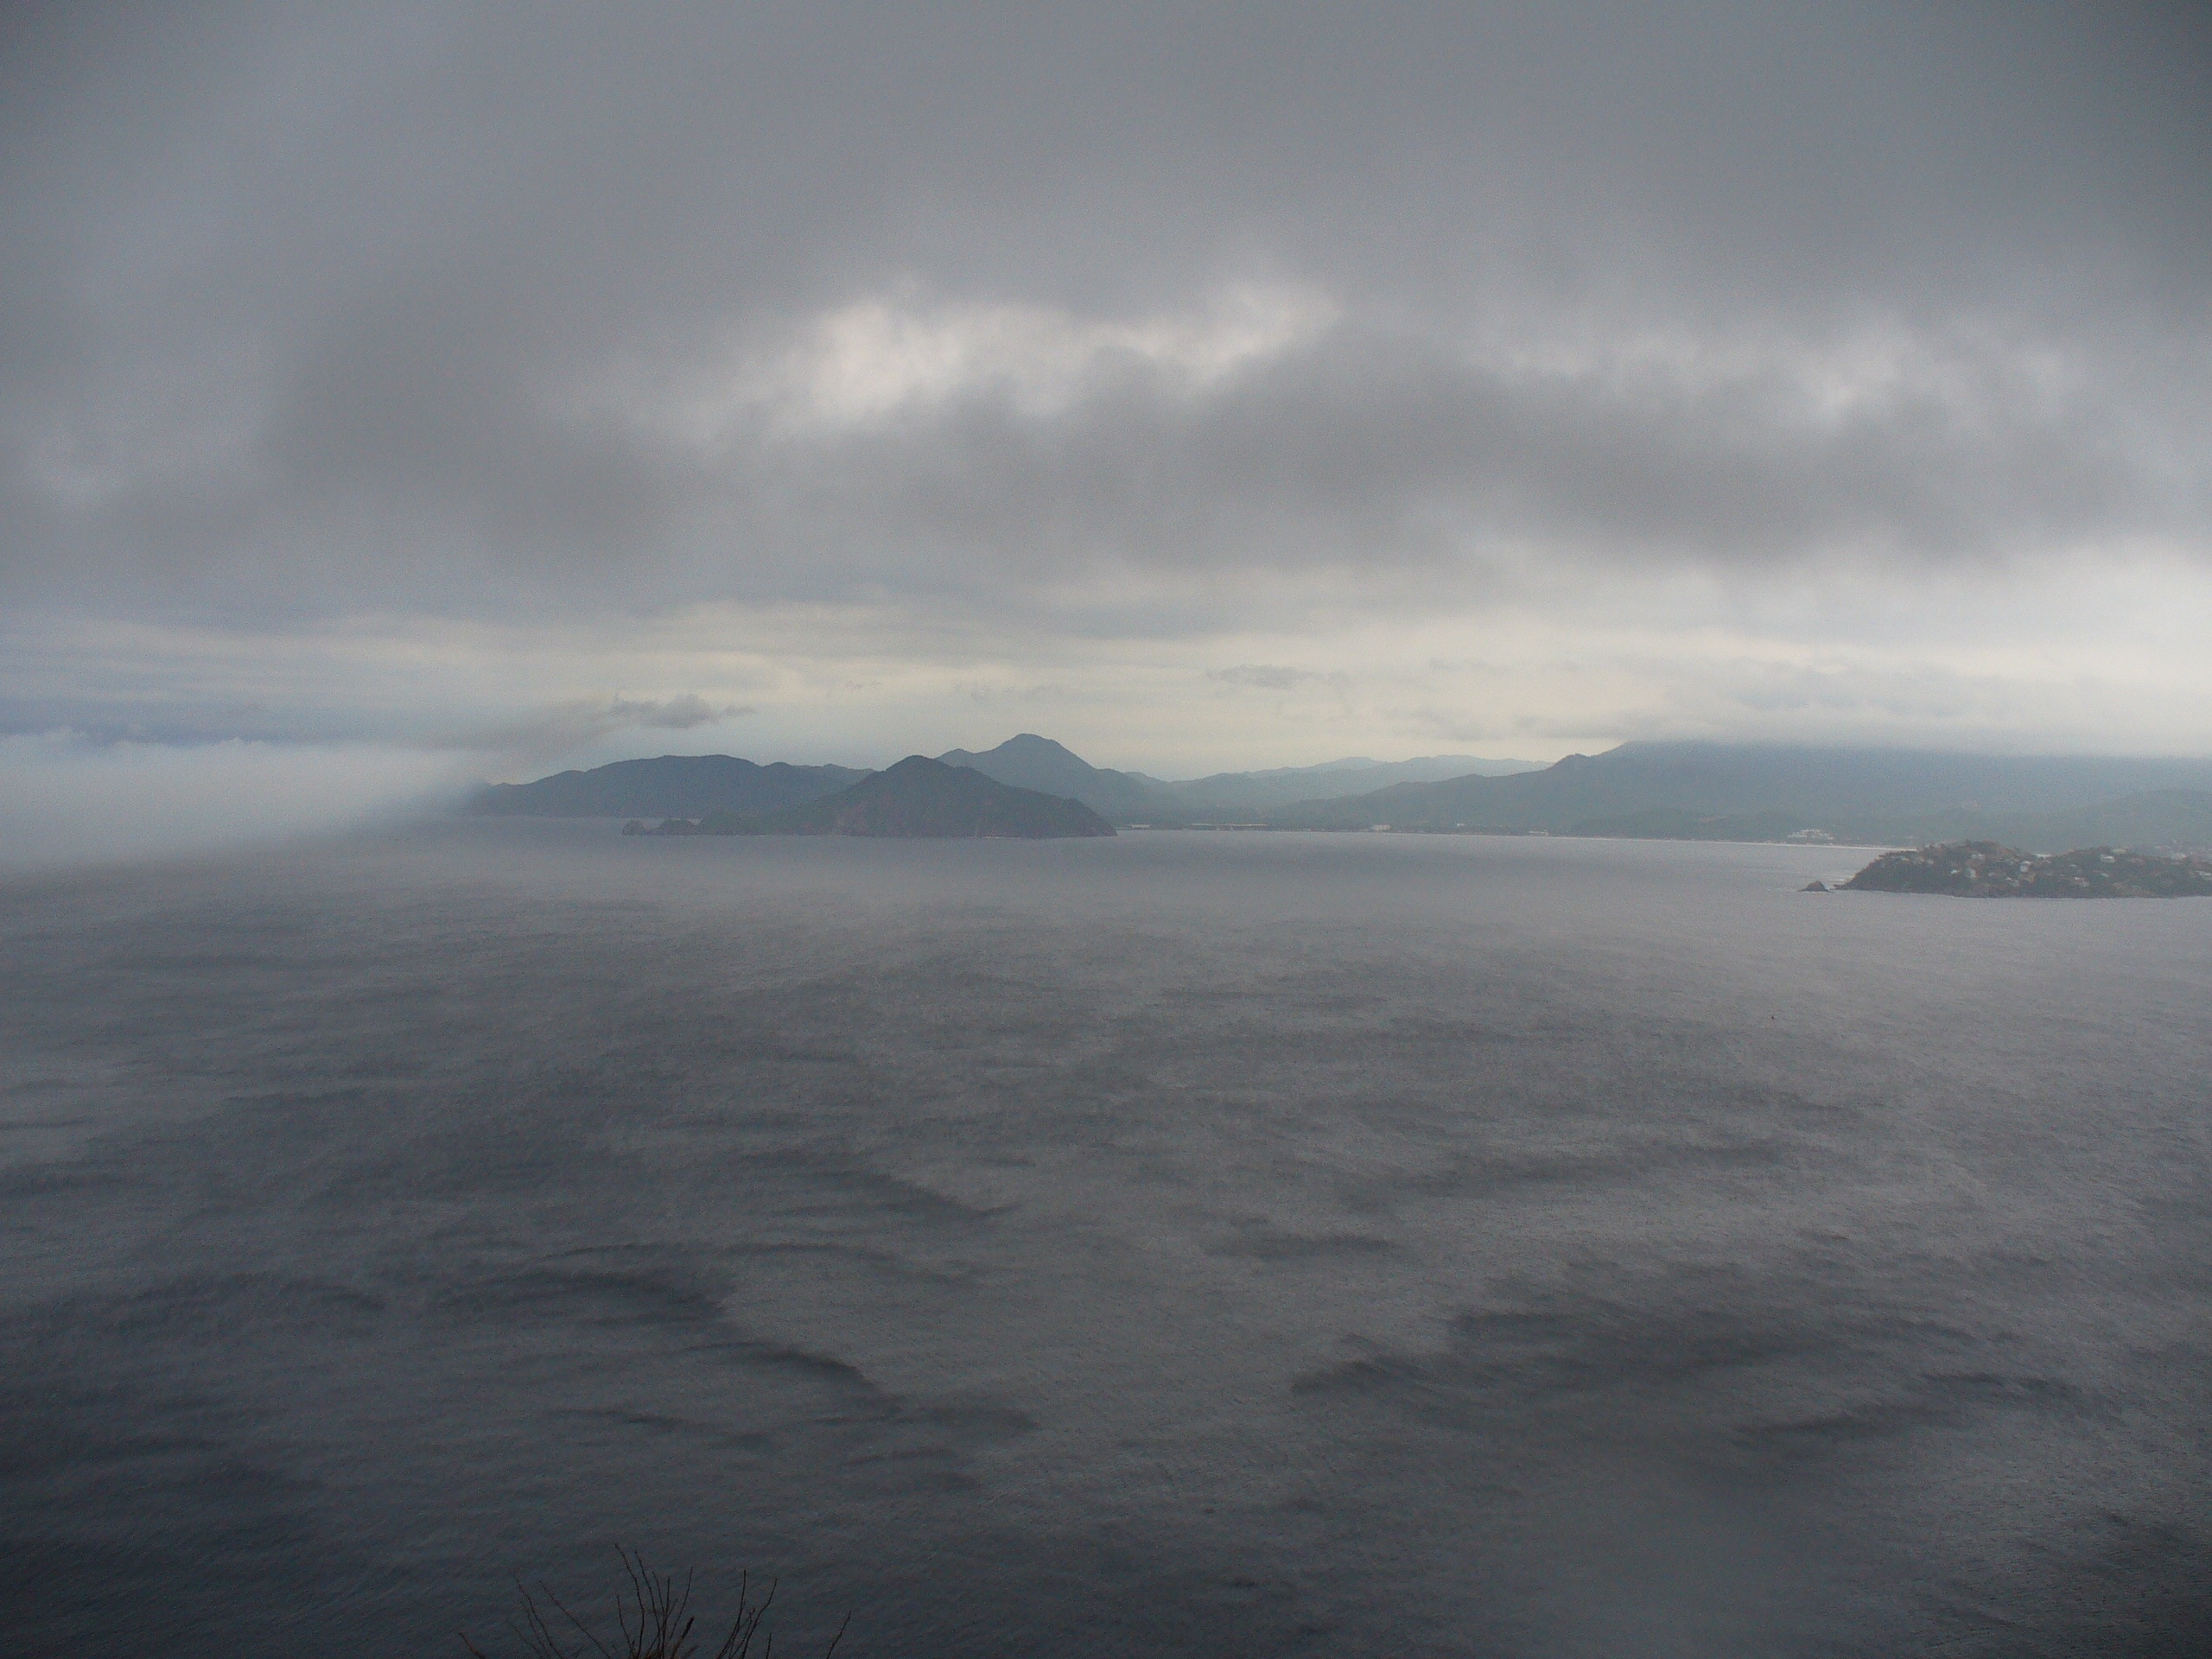
sea, coast, ocean, horizon, mountain, cloud, sky, fog, mist, morning, wave, lake, dawn, dusk, ice, reflection, weather, bay, arctic, body of water, loch, arctic ocean, meteorological phenomenon, atmospheric phenomenon, atmosphere of earth, wind wave